Arriflex 535

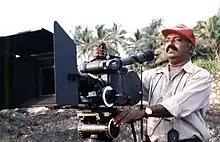
Indian cinematographer Ramachandra Babu with Arriflex 535B Camera

The Arriflex 535 is a movie camera product line created by Arri in 1990 to replace the Arriflex 35 BL line.